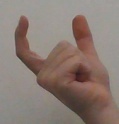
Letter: nun